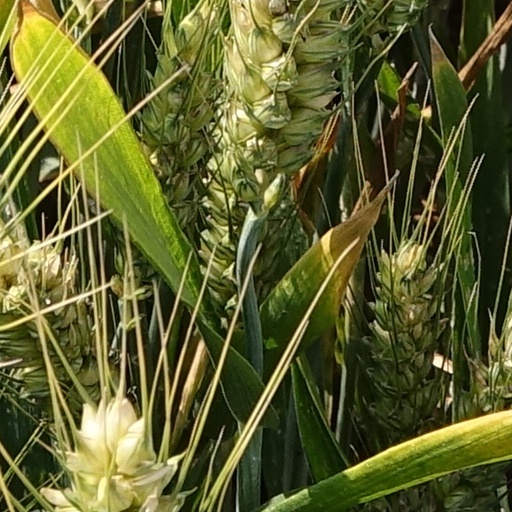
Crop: wheat